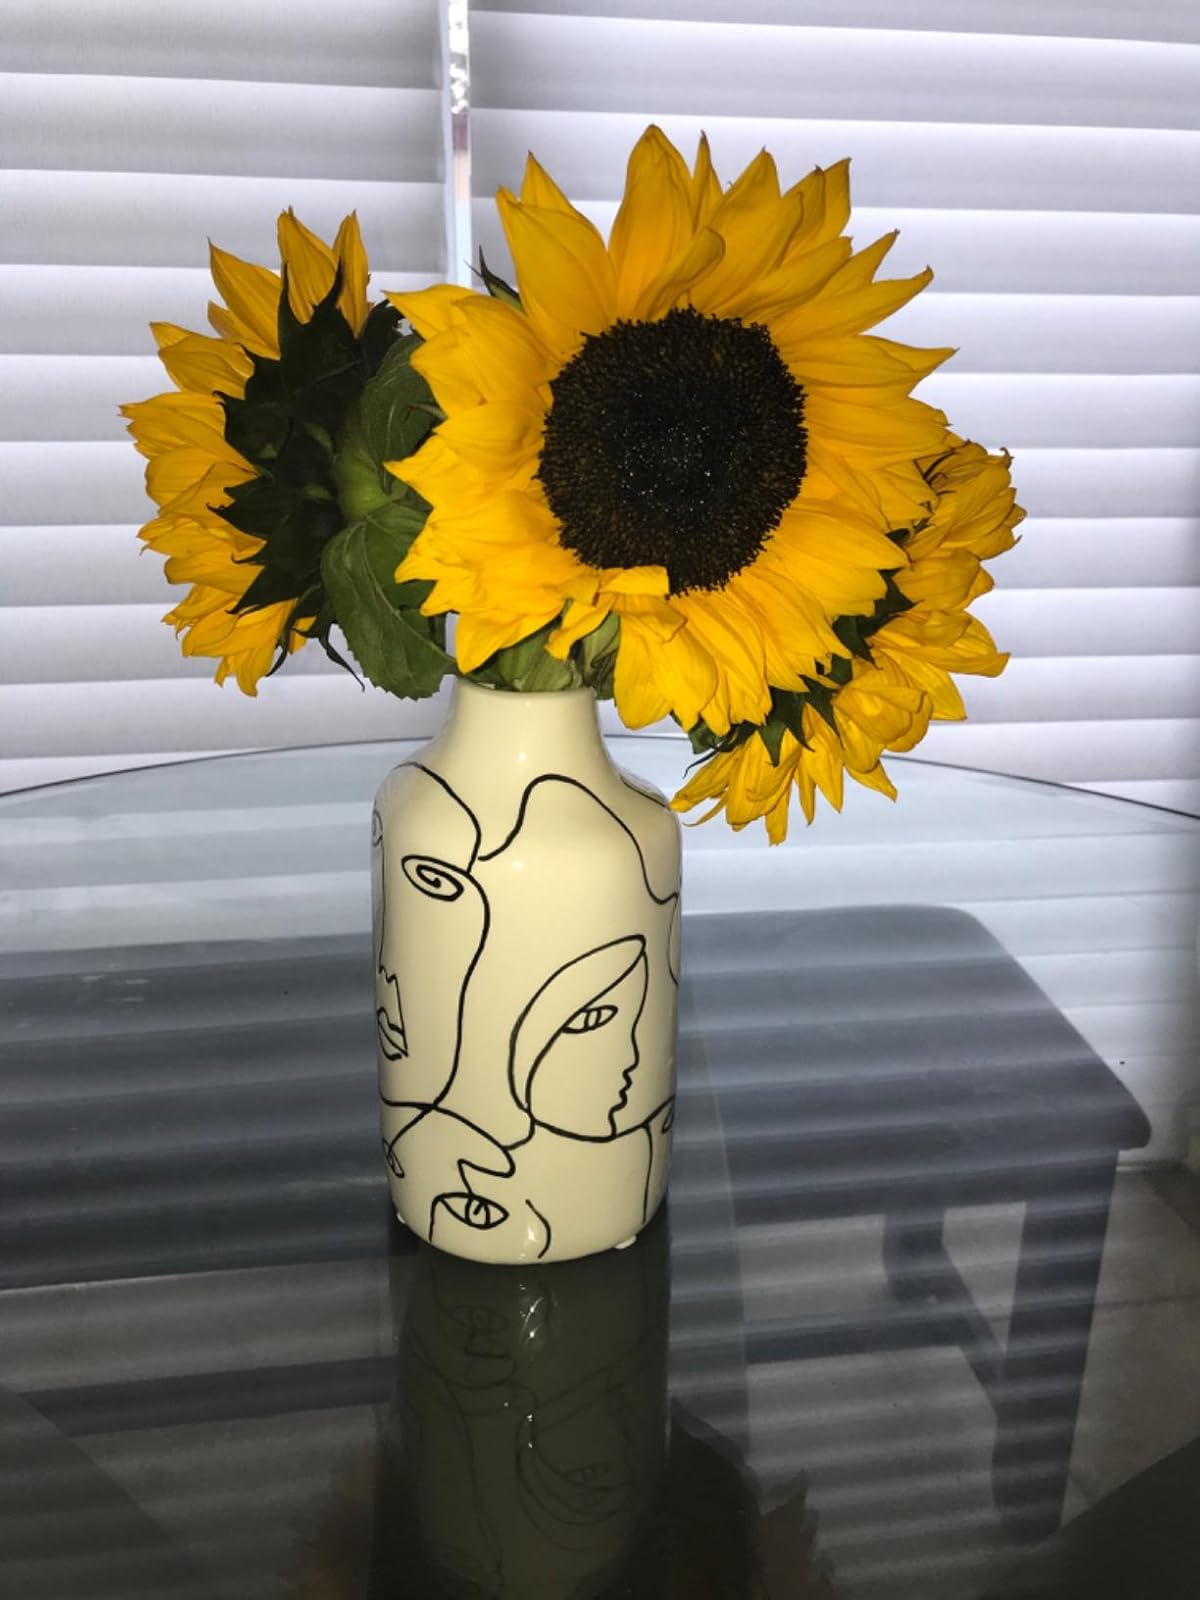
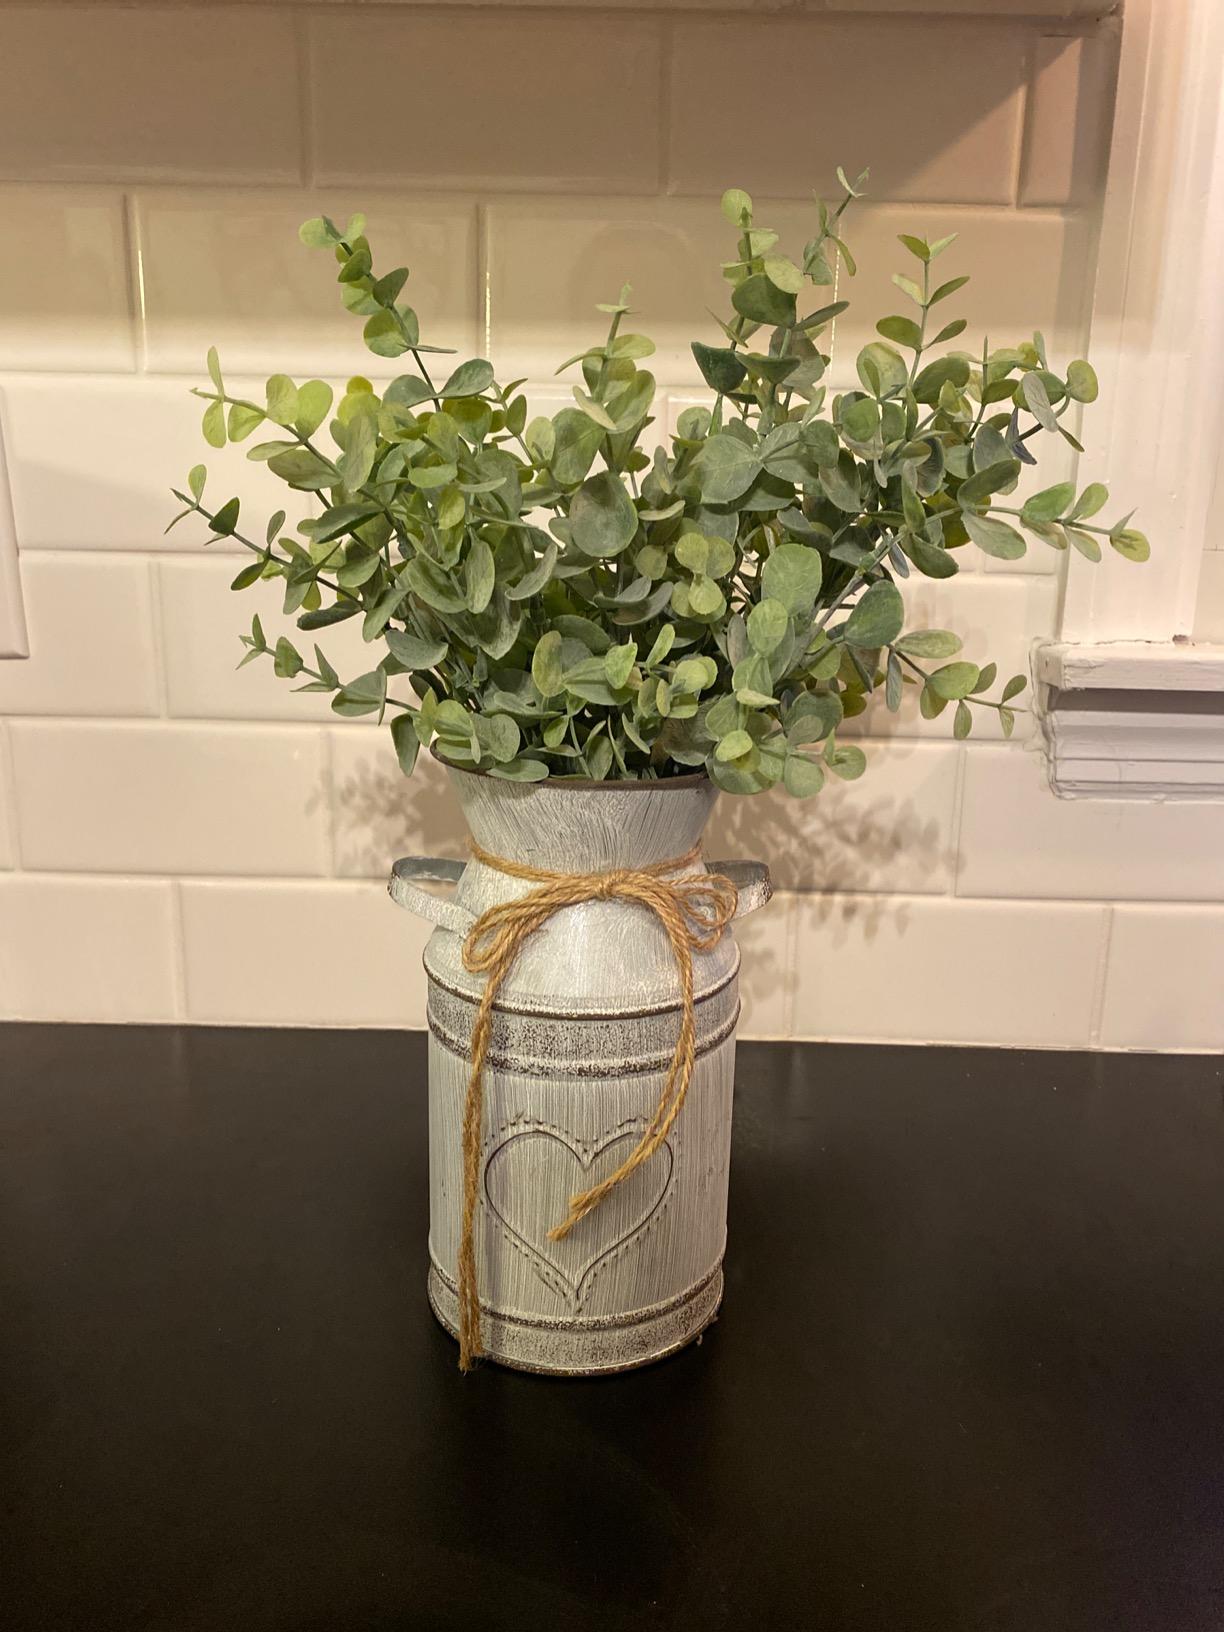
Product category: vase
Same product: no